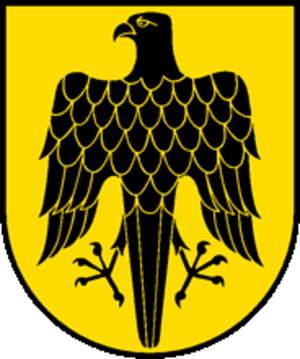
Sommeri est une commune suisse du canton de Thurgovie, située dans le district d'Arbon.